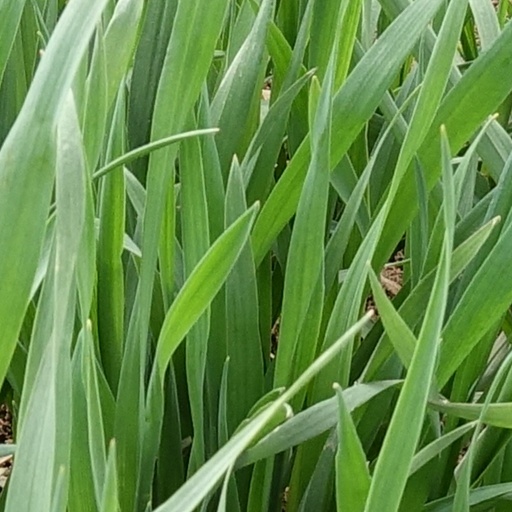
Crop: wheat